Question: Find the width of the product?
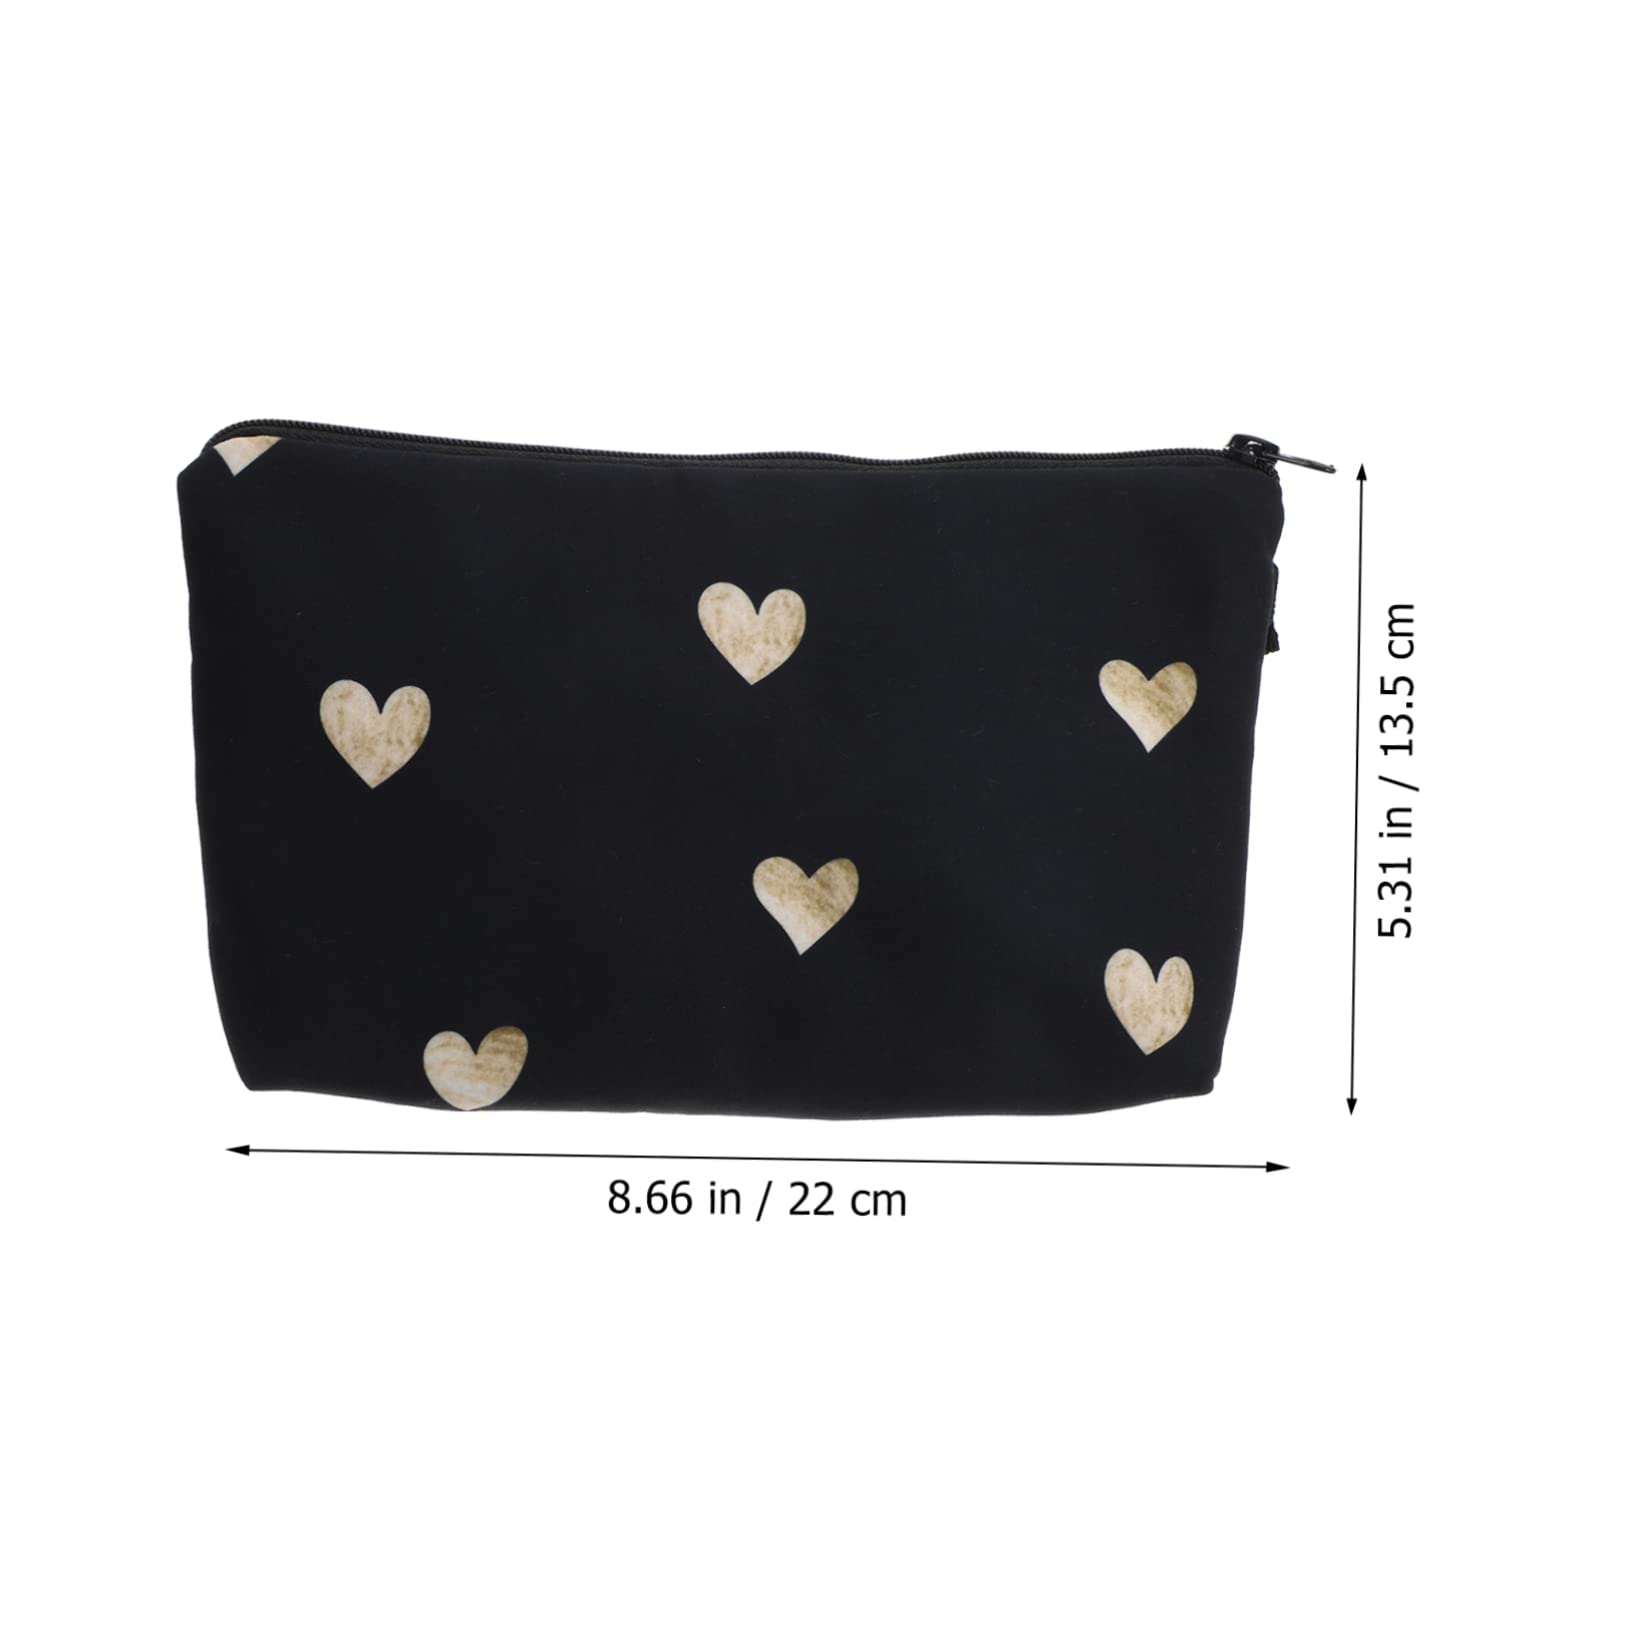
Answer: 5.31 inch